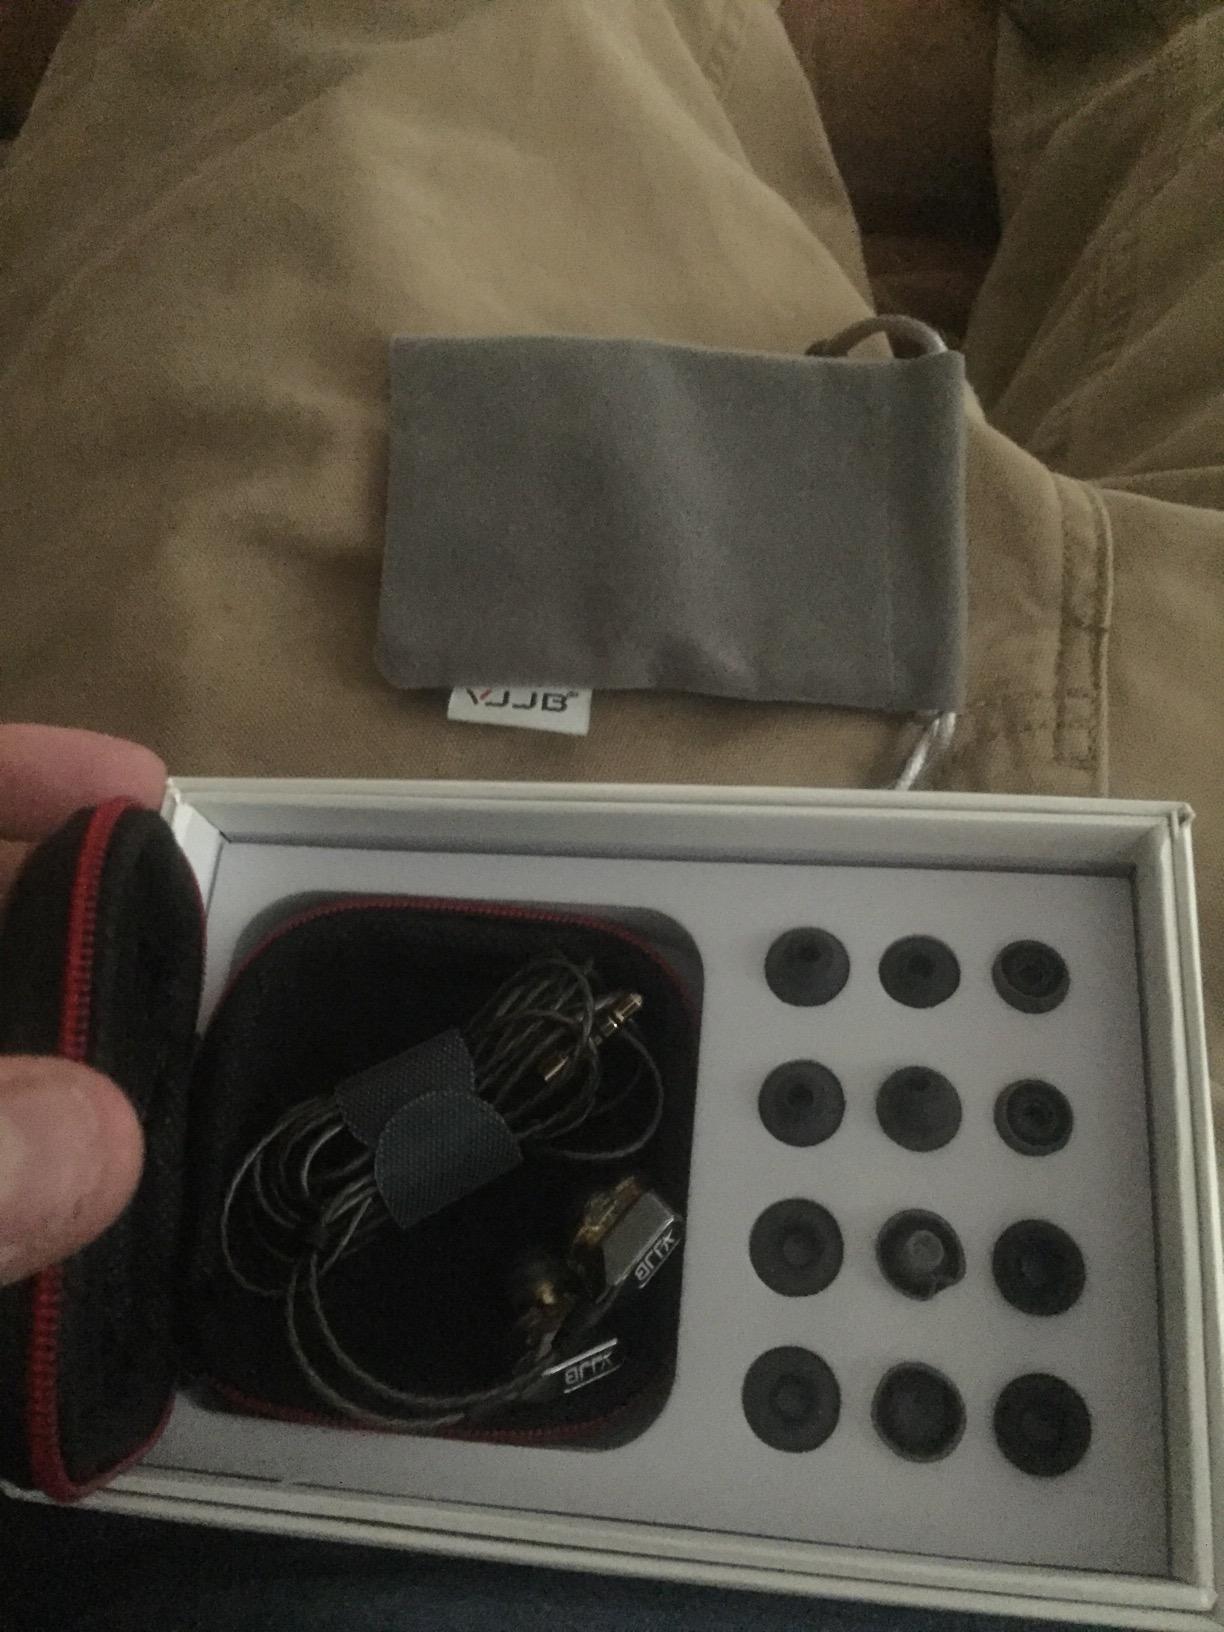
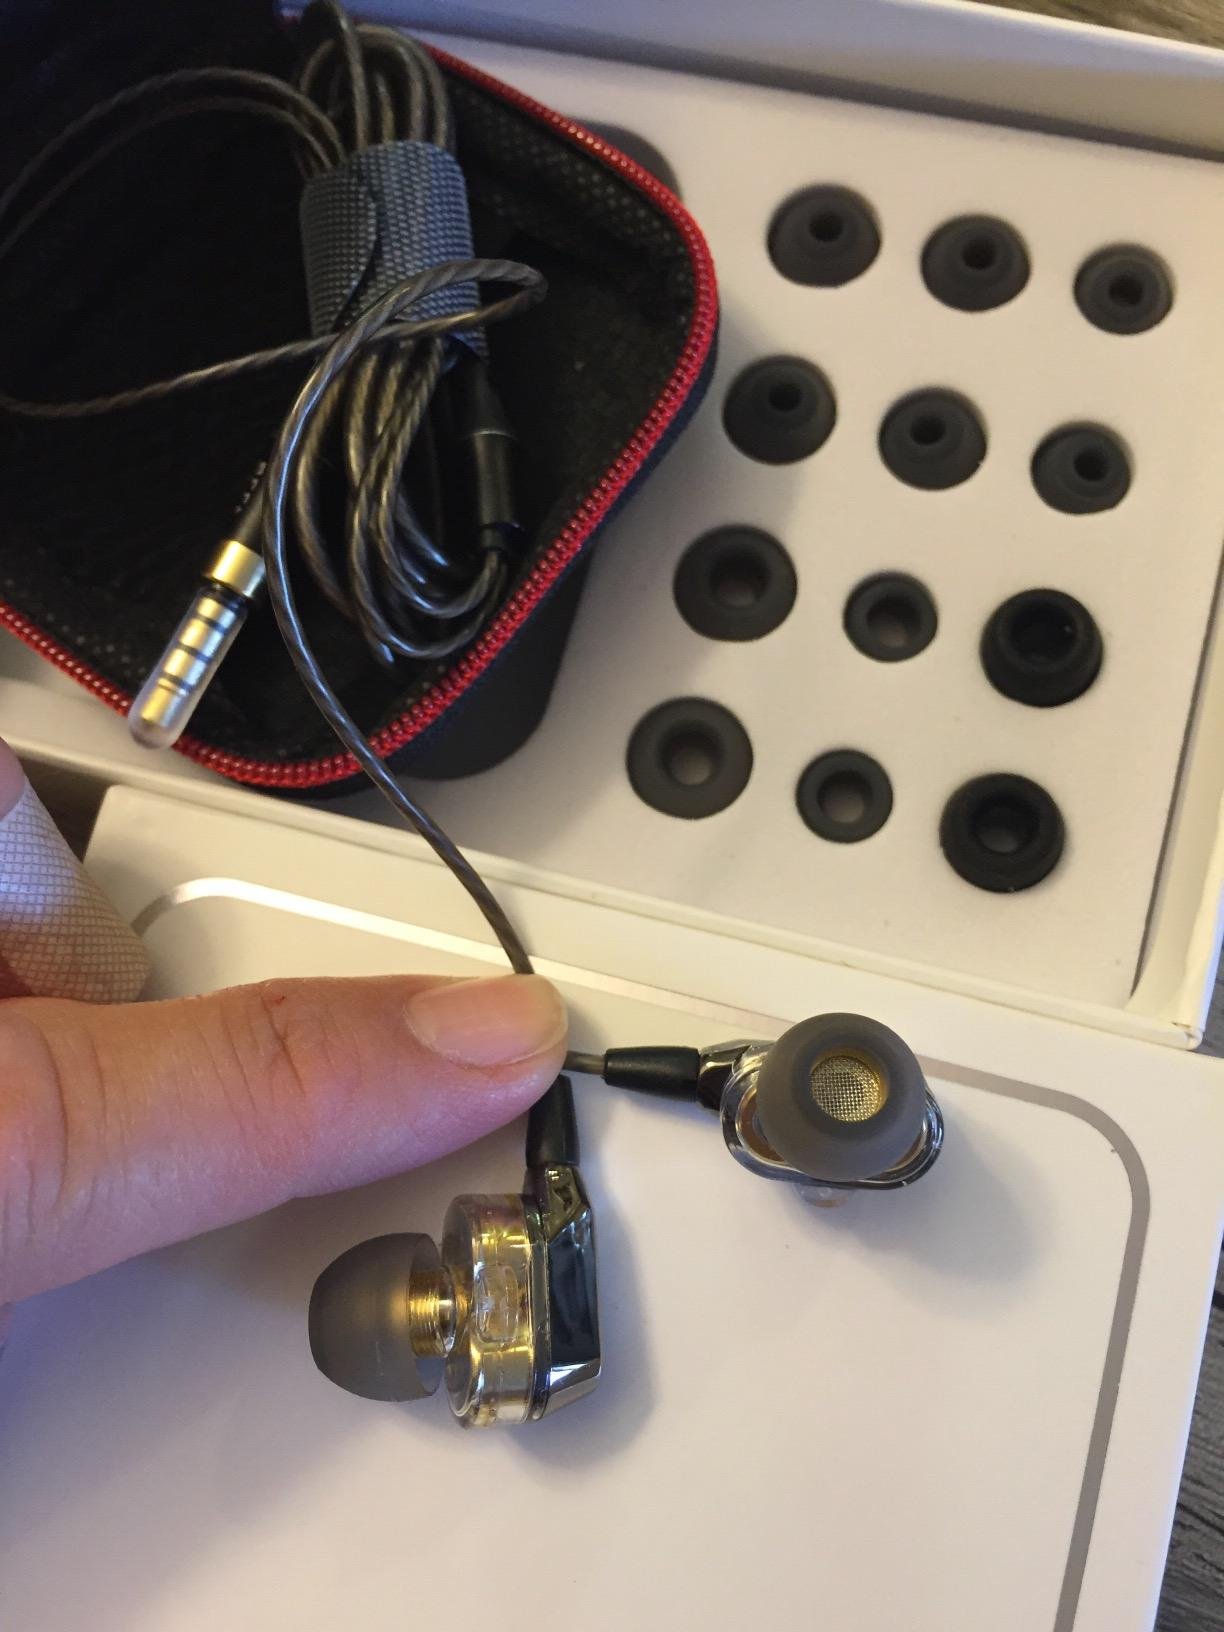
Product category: headphones
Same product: yes